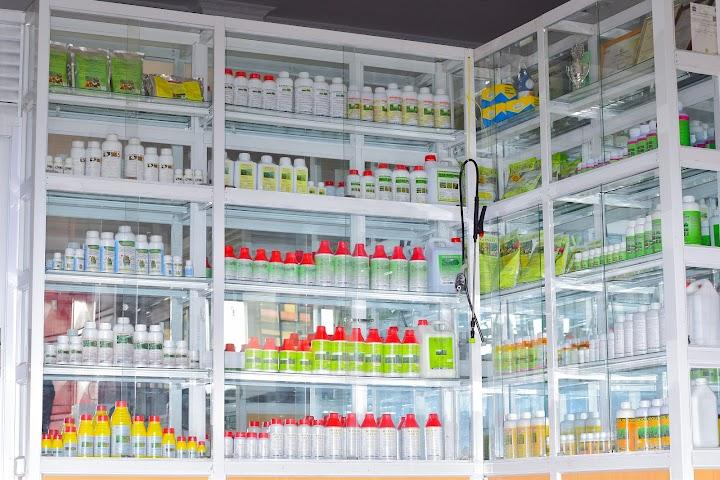
Rafu nyeupe zilizozungushiwa vioo, zimetumika kuhifadhi kemikali za kilimo na dawa za wanyama zilizo ndani ya chupa tofautitofauti na mifuko, ambayo hutumika kwa ajili ya wanyama na mimea.